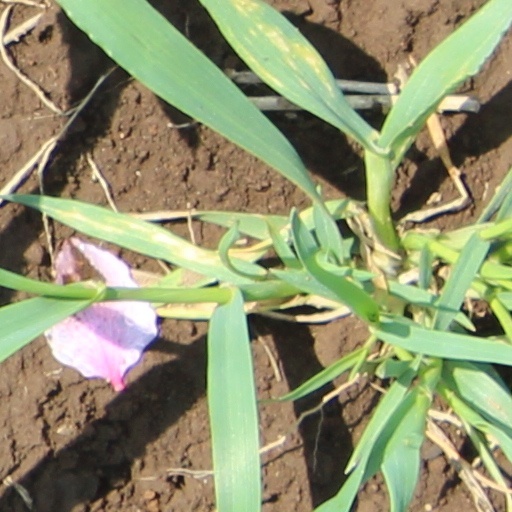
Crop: wheat